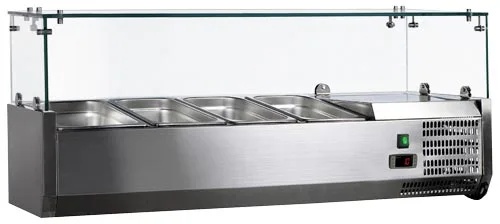
Omcan  RS-CN-0004-P 47" Refrigerated Topping Rail with Glass Guard
Product Overview Assembly required Warrenty: 1 Year Parts and Labor Certification Specification Sheet Product Specifications
Brand: Continental Restaurant Equipment
Category: Business & Industrial > Food Service > Plate & Dish Warmers